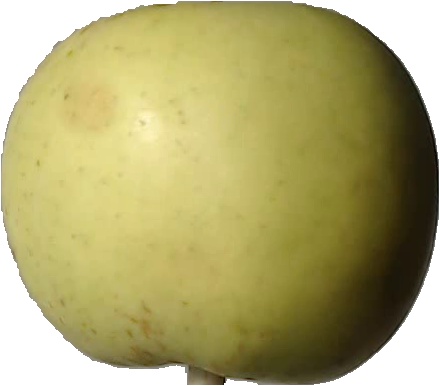
Label: apple_golden_3